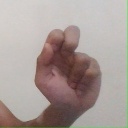
अक्षर: ढ